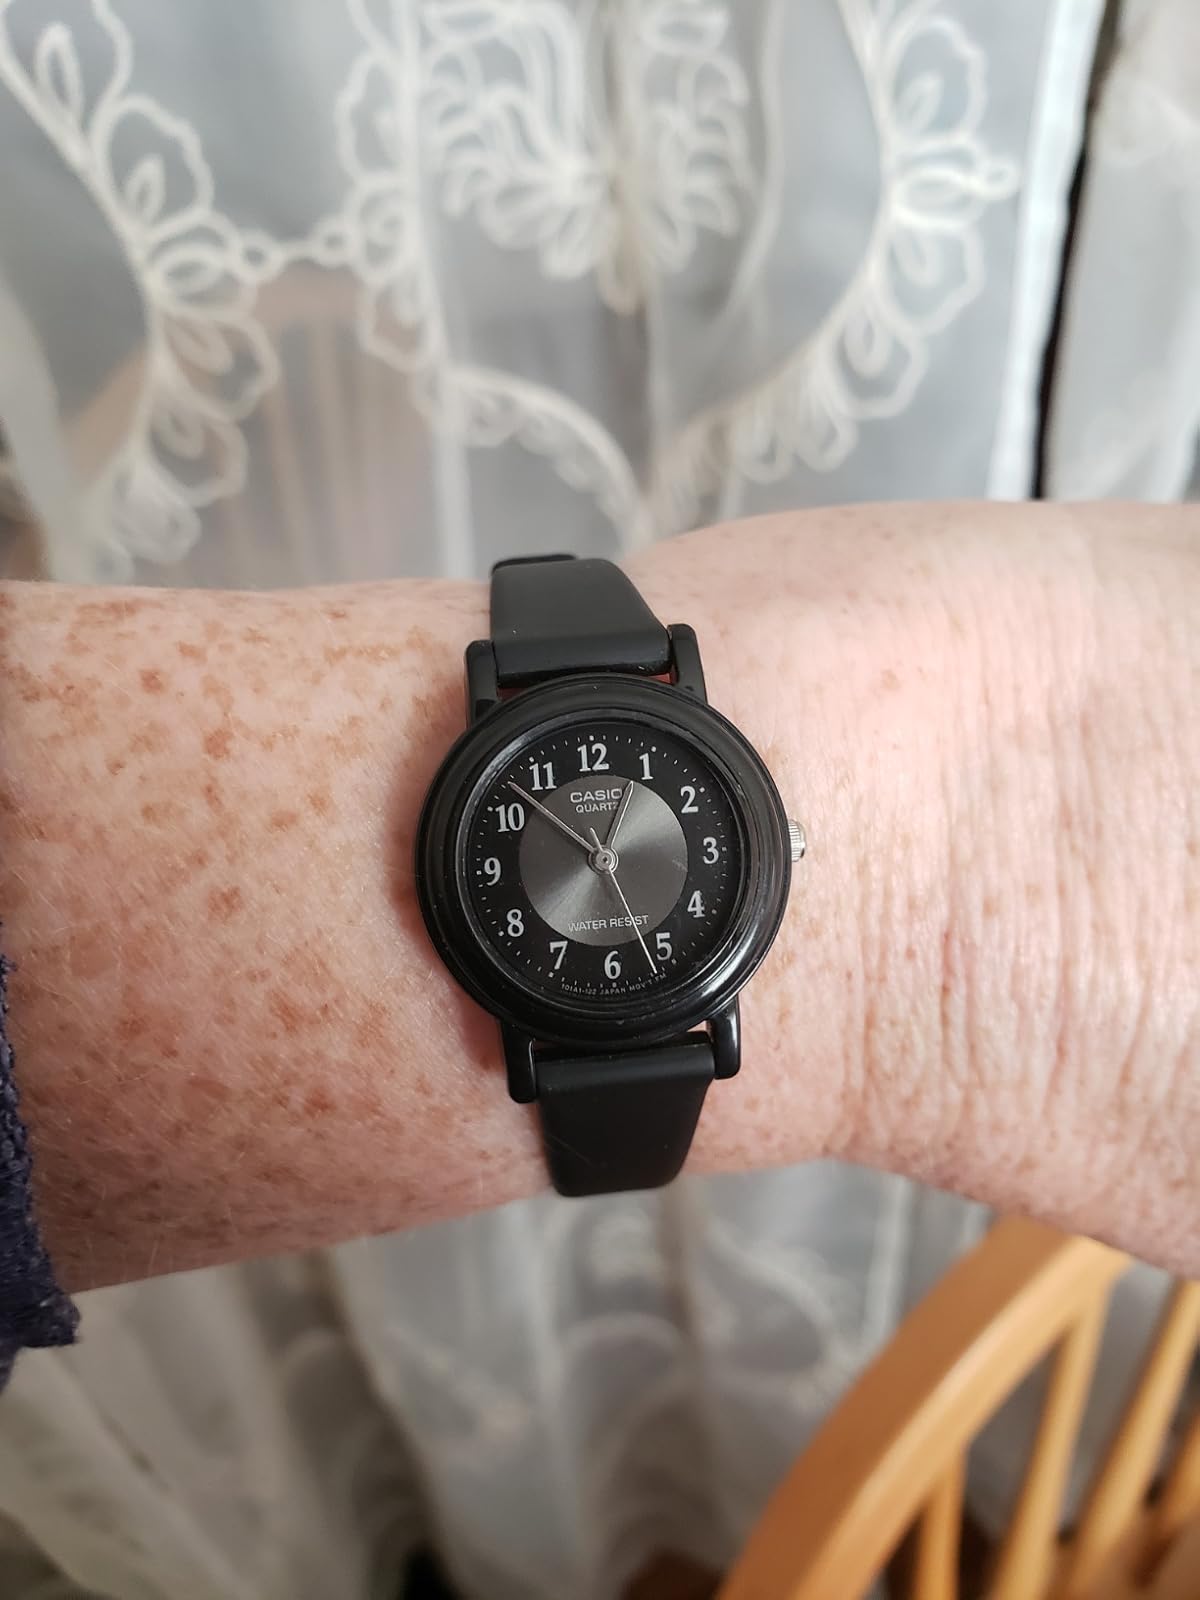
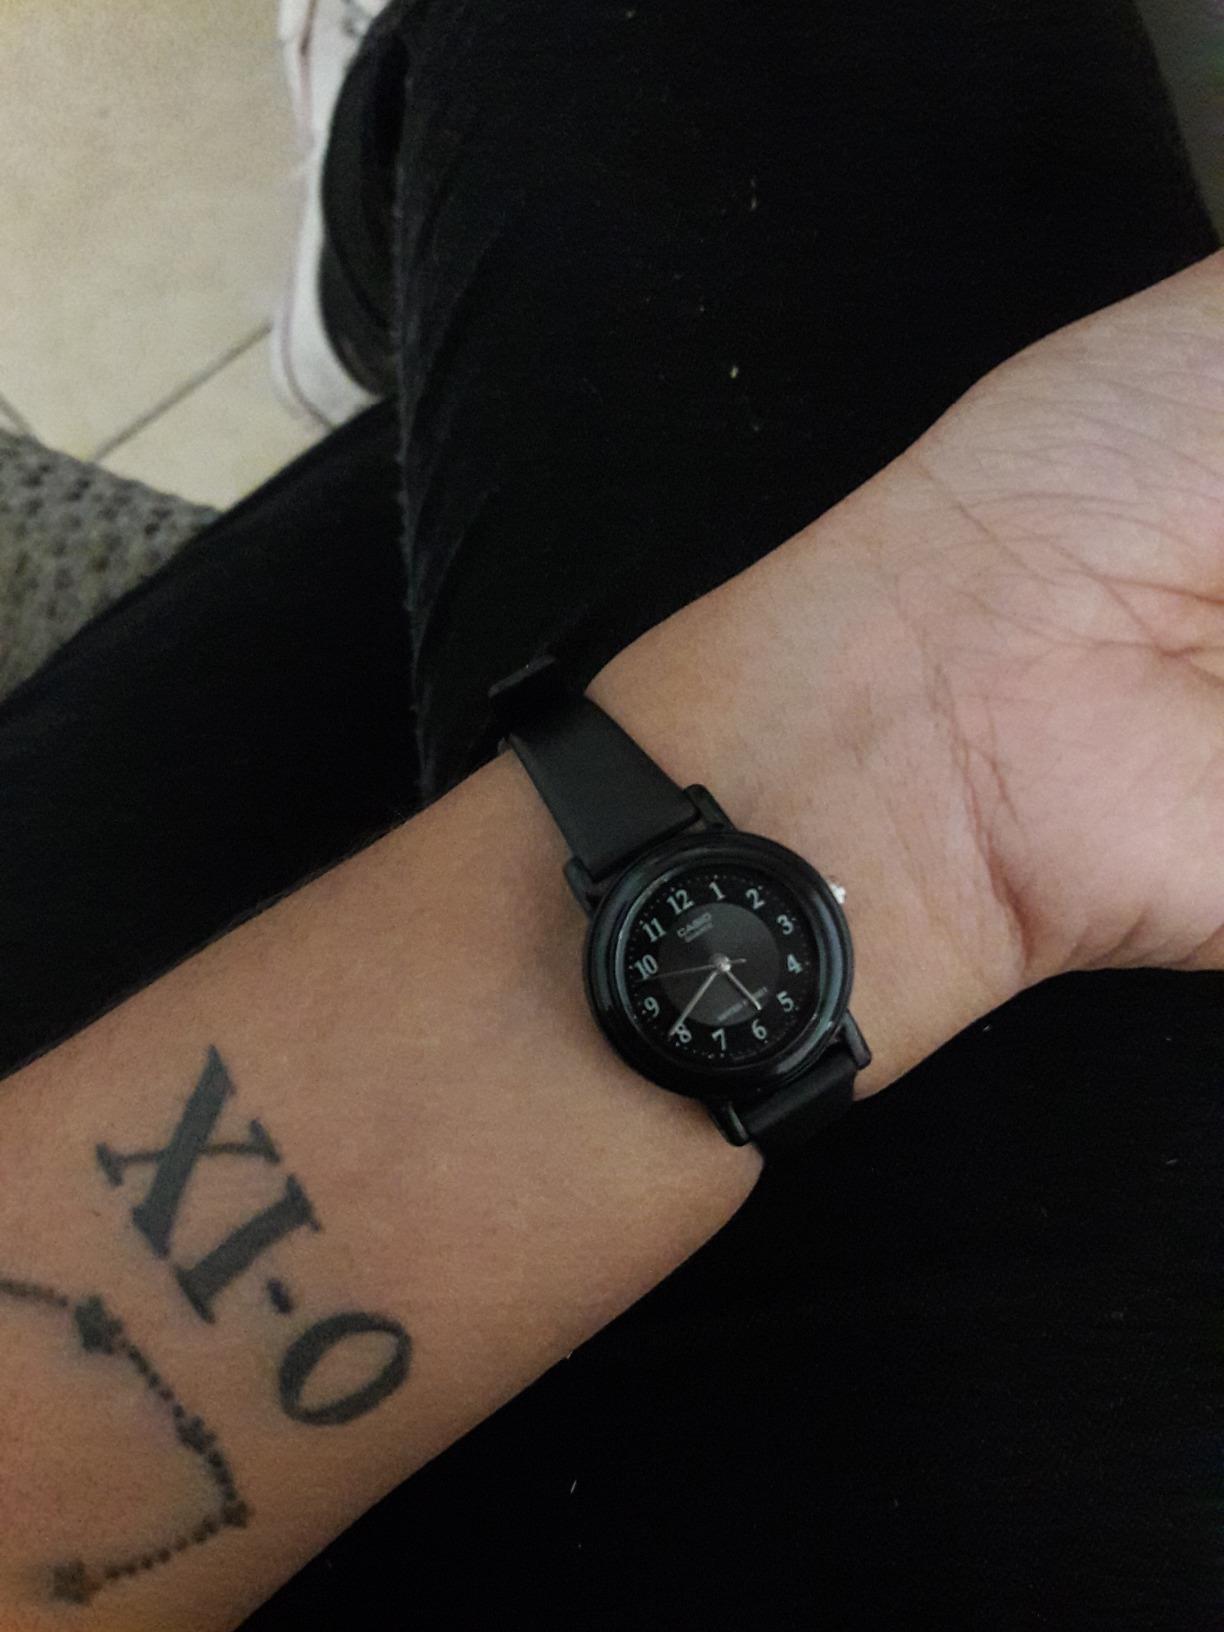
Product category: accessories_watch
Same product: yes